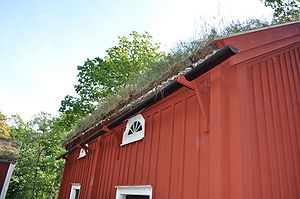
Tagrende
En tagrende af træ på Lunnabackens hembyggdsgård Urshult
En tagrende er en vandret rende, hvis funktion er at opsamle regnvand fra tag. Uden tagrende løber vandet ud over tagkanten og kan gøre skade på husets vægge og fundament. Vandet i tagrenderne løber til nedløbsrør.